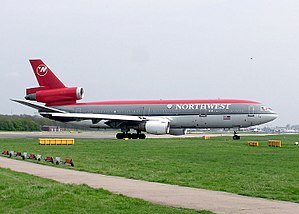
Northwest Airlines / Rutenetværk
McDonnell Douglas DC-10-30 i farver som blev brugt mellem 1989–2004, her set fra London Gatwick Airport.
Northwest Airlines var et amerikanske flyselskab, som i 2010, fusionerede med Delta Airlines, inden fusionen var selskabet det sjette største amerikanske flyselskab. Selskabet var traditionelt kendt for sine ruter til Asien og havde en tid markedsnavnet ”Northwest Orient”